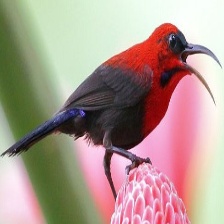
Species: CRIMSON SUNBIRD
Scientific name: AETHOPYGA SIPARAJA